Castlereagh–Canning duel

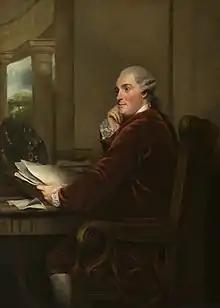
The Duke of Portland in 1782

Both Castlereagh and Canning had similar roots in the Irish Ascendancy. While Castlereagh was the son of an aristocratic family with Irish-Scottish roots, George Canning was the son of a disinherited Irish landowner and an actress. He spent his early years in poverty before, thanks to the generosity of a relative, he received a privileged education at Eton and Oxford, where he excelled intellectually and was quickly regarded as a promising politician for what were considered his outstanding talents. A celebrated orator and unashamedly ambitious, he was nevertheless regarded as an outsider by his more privileged political contemporaries, who viewed him with a mixture of snobbery and suspicion because of his humble origins. By contrast, Castlereagh was perceived as the archetypal representative of a privileged group of insiders. Although widely regarded as a poor speaker, he had a knack for holding ministerial offices at key moments.